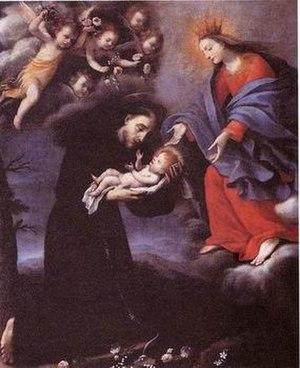
Orazio Fidani est un peintre italien à sujets mythologiques et religieux.